Dietary biology of the Eurasian eagle-owl

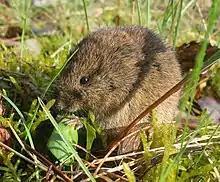
The common vole is one of the most important foods for Eurasian eagle-owls.

In the northern extremes of their range, Eurasian eagle-owls tend to have a less varied diet than those to the south and the need to catch significant numbers of rodents rises as they are often the only regularly accessible prey in sparse sub-Arctic environments. In northern Sweden, more than 60% of the food was made up of microtine rodents, i.e. the Norway lemming ("Lemmus lemmus"), the field vole, the European water vole and the grey red-backed vole ("Myodes rufocanus"). In one study from western Russia, rodents comprised more than 90% of the diet of the eagle-owls, led by the steppe lemming ("Lagurus lagurus") at 24% by number, the narrow-headed vole ("Microtus gregalis") at 21% and the European water vole at 17.9%. Similarly in high altitude tundra of the East Austrian Alps, nearly 90% of the food was found to be comprised by microtine rodents, the European snow vole ("Chionomys nivalis") being the most frequently identified species in the diet. In Spain, the Algerian mouse ("Mus spretus"), at up to 41.8% of the prey by number, and wood mouse ("Apodemus sylvaticus"), at up to 10.5% by number, are often regularly taken, especially in regions where rabbit numbers have declined. In Romania, the Romanian hamster ("Mesocricetus newtoni") and European hamster are the most prominent species found in the eagle-owl's diet, alongside the brown rat. The Romanian hamster is also dominated the prey list per a study in Bulgaria, only the European water vole follows distantly in number. Dormice are readily taken when available in Europe, especially the edible dormouse from central Europe to the eastern countries. In Slovenia, the edible dormouse was the most regularly recorded prey species, making up 20.2% of the food but it comprised 9.4% of the biomass. The edible dormouse was also the most regular prey species in Trentino-Alto Adige/Südtirol, Italy, making up 22.5% of the diet. The smaller garden dormouse ("Eliomys quercinus") and considerably smaller hazel dormouse ("Muscardinus avellanarius") are also occasionally predated in Europe, plus at least a half dozen other dormouse species in eastern Europe, Asia Minor and several points to the east.